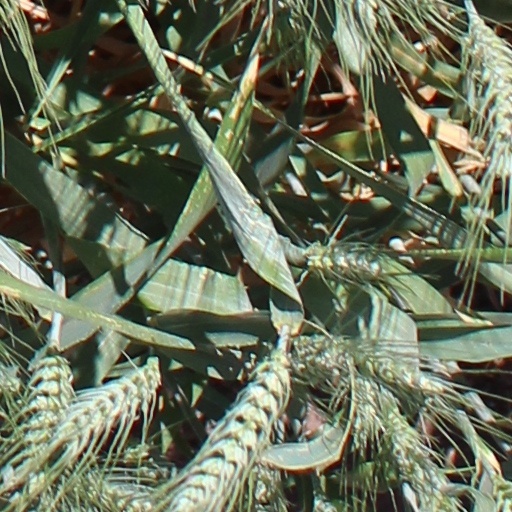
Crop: wheat